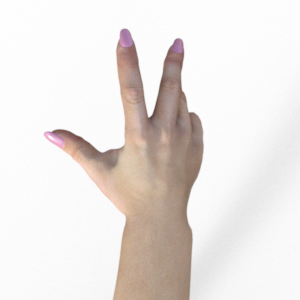
Label: scissors